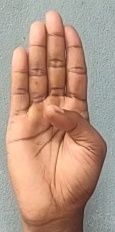
ASL sign: B